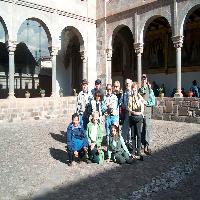
Weather: sun or clear